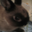
Label: rabbit